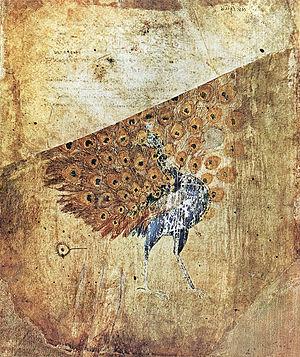
Le Dioscoride de Vienne est l'un des plus anciens exemplaires conservés du De materia medica de Dioscoride, puisqu'il date du début du VIᵉ siècle. Les 491 folios de vélin contiennent plus de 400 dessins d'animaux et de plantes, réalisés pour la plupart dans un style naturaliste. Le manuscrit a été réalisé aux environs de 515 pour la princesse byzantine Anicia Juliana, fille de l’empereur Olybrius. Le codex mesure 37 x 30 cm. Bien qu'il s’agisse initialement d’une copie de luxe, divers indices permettent de penser que, dans les siècles qui ont suivi, il a été utilisé quotidiennement dans un hôpital. On observe qu’il comporte des annotations en arabe. En plus du texte de Dioscoride, il a été ajouté au manuscrit le Carmen de herbis attribué à Rufus, une paraphrase d’un traité ornithologique d’un certain Dionysius, généralement identifié comme étant Denys de Philadelphie, et une paraphrase du traité de Nicandre de Colophon sur le traitement des morsures de serpents.